Provinces of Sweden

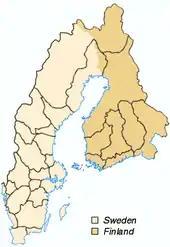
Sweden's provinces from 1658 to 1809

The origins of the provincial divisions lay in the petty kingdoms that gradually became more and more subjected to the central monarchy during the consolidation of Sweden. Until the country law of Magnus Eriksson in 1350, each of these lands still had its own laws and its own assembly (thing), and in effect governed itself. The first provinces were considered duchies, but newly conquered provinces received the status of duchy or county, depending on importance.